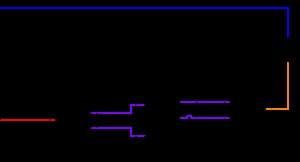
Un permutateur est un quadripôle permettant le croisement de deux lignes électriques. Il est principalement utilisé pour augmenter le nombre de commandes d'un va-et-vient.